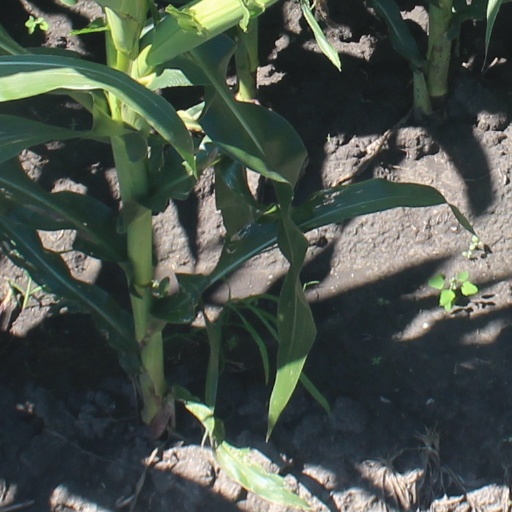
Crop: maize; corn